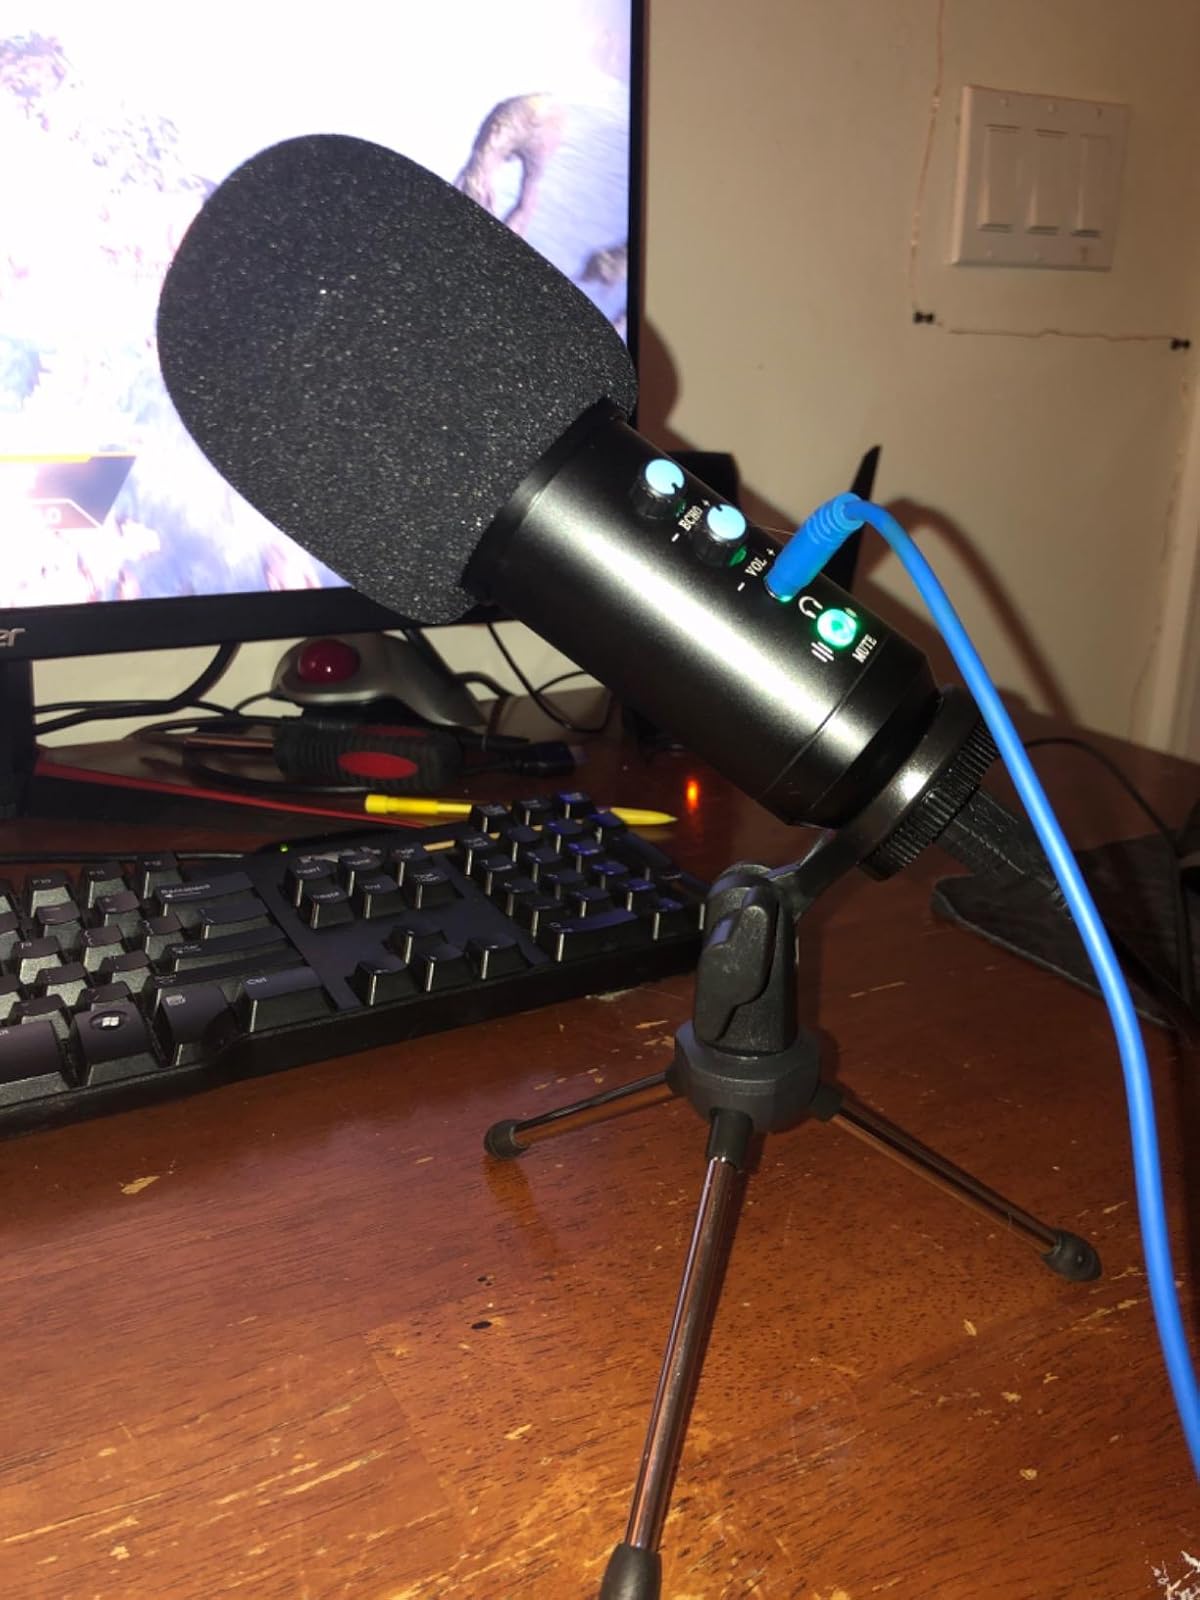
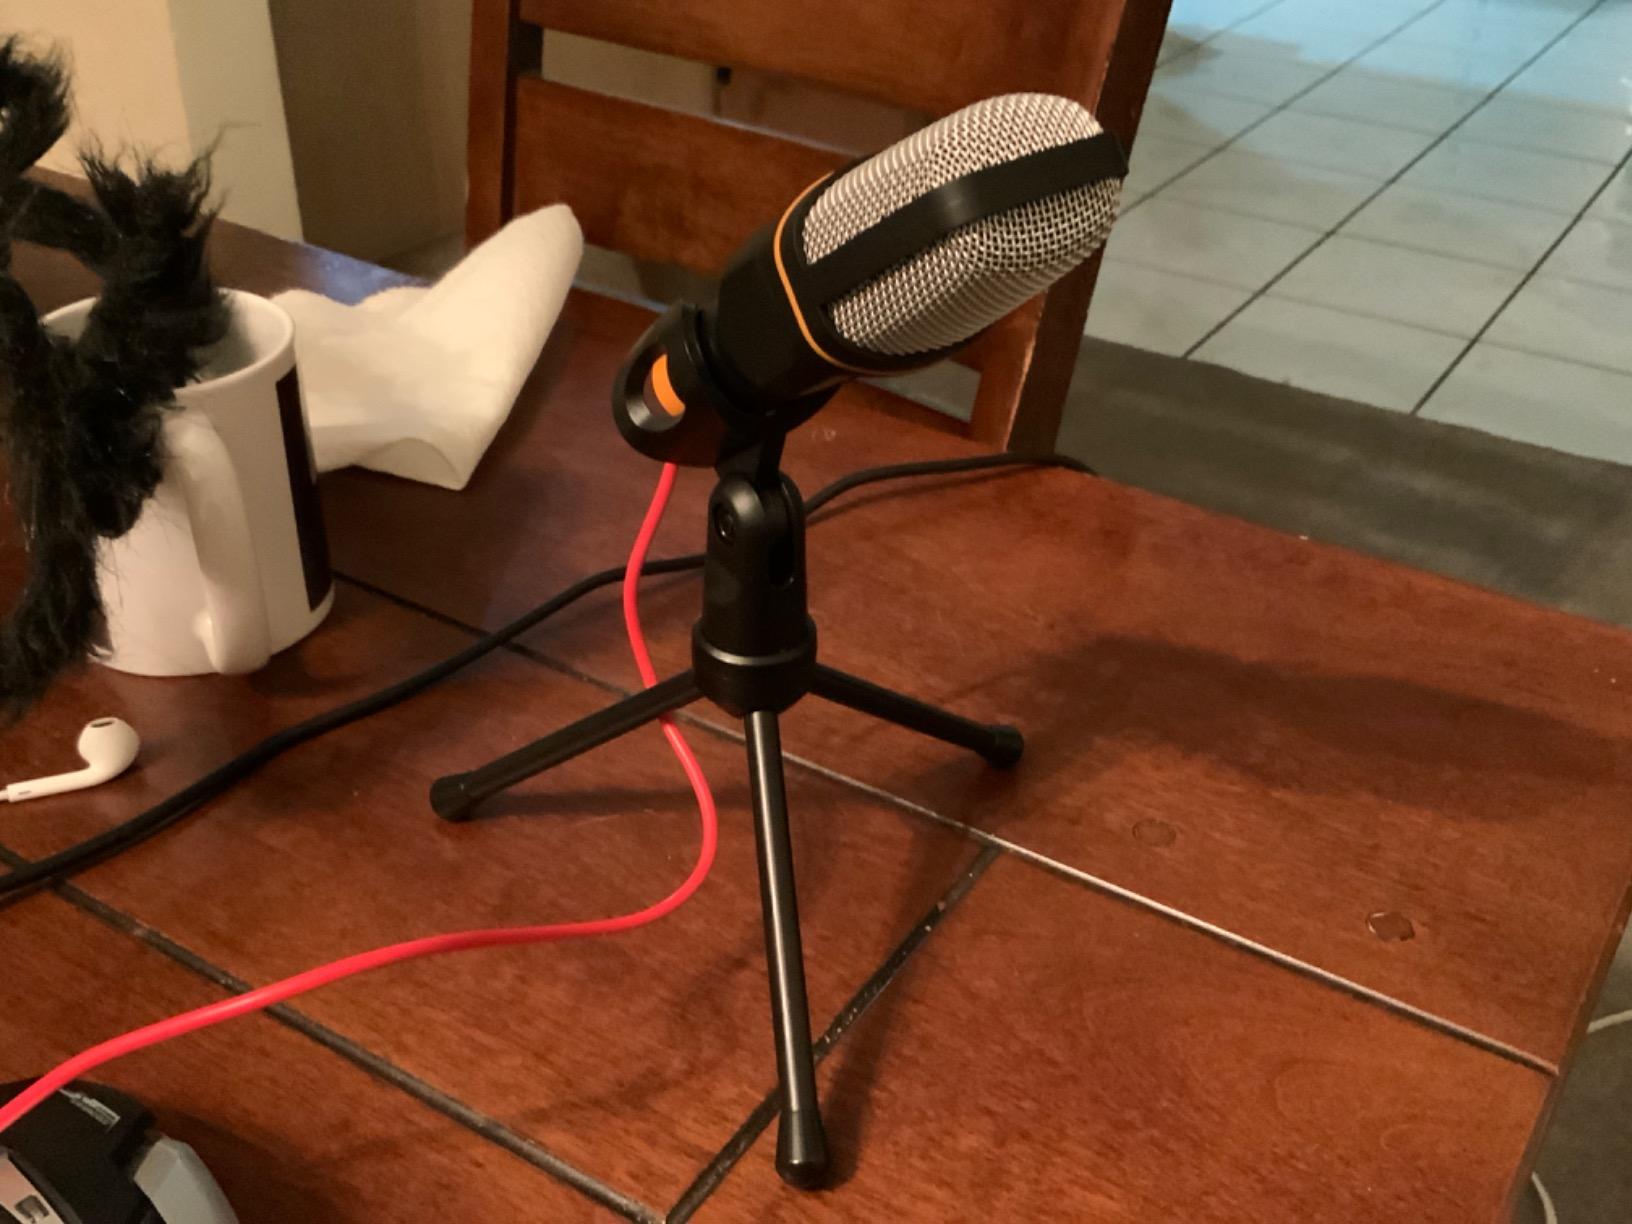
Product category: microphone
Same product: no